Ropework

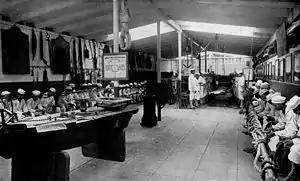
Marlinespike seamanship being taught to sailors in the early 20th century

Ropework or marlinespike seamanship are umbrella terms for a skillset spanning the use, maintenance, and repair of rope. Ropework is used by seafarers, climbers and military personnel.